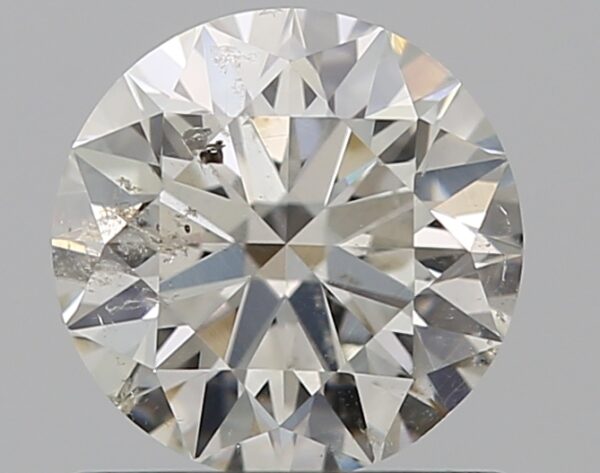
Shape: round
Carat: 0.8
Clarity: SI2
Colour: J
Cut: EX
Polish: EX
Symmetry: EX
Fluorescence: F
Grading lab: GIA
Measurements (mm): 5.9 x 5.91 x 3.68